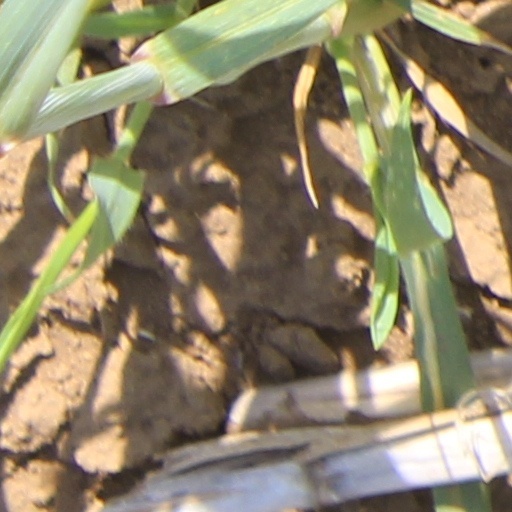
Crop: wheat